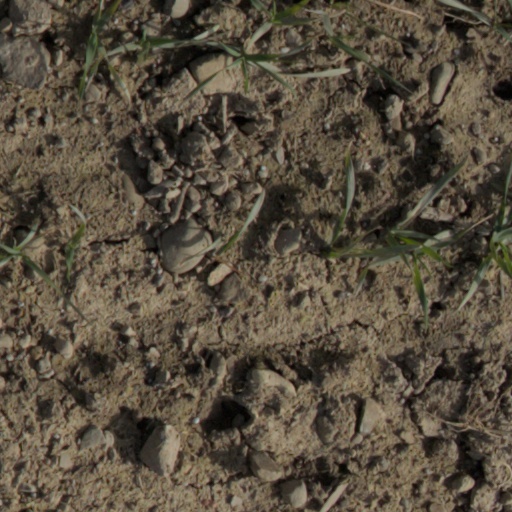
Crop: wheat